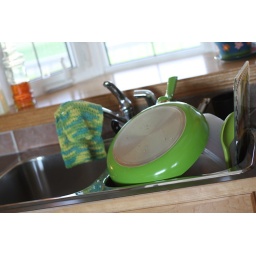
green in the sink = happy:)